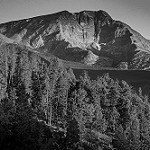
Label: B & W